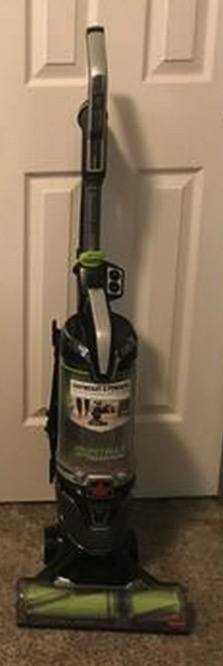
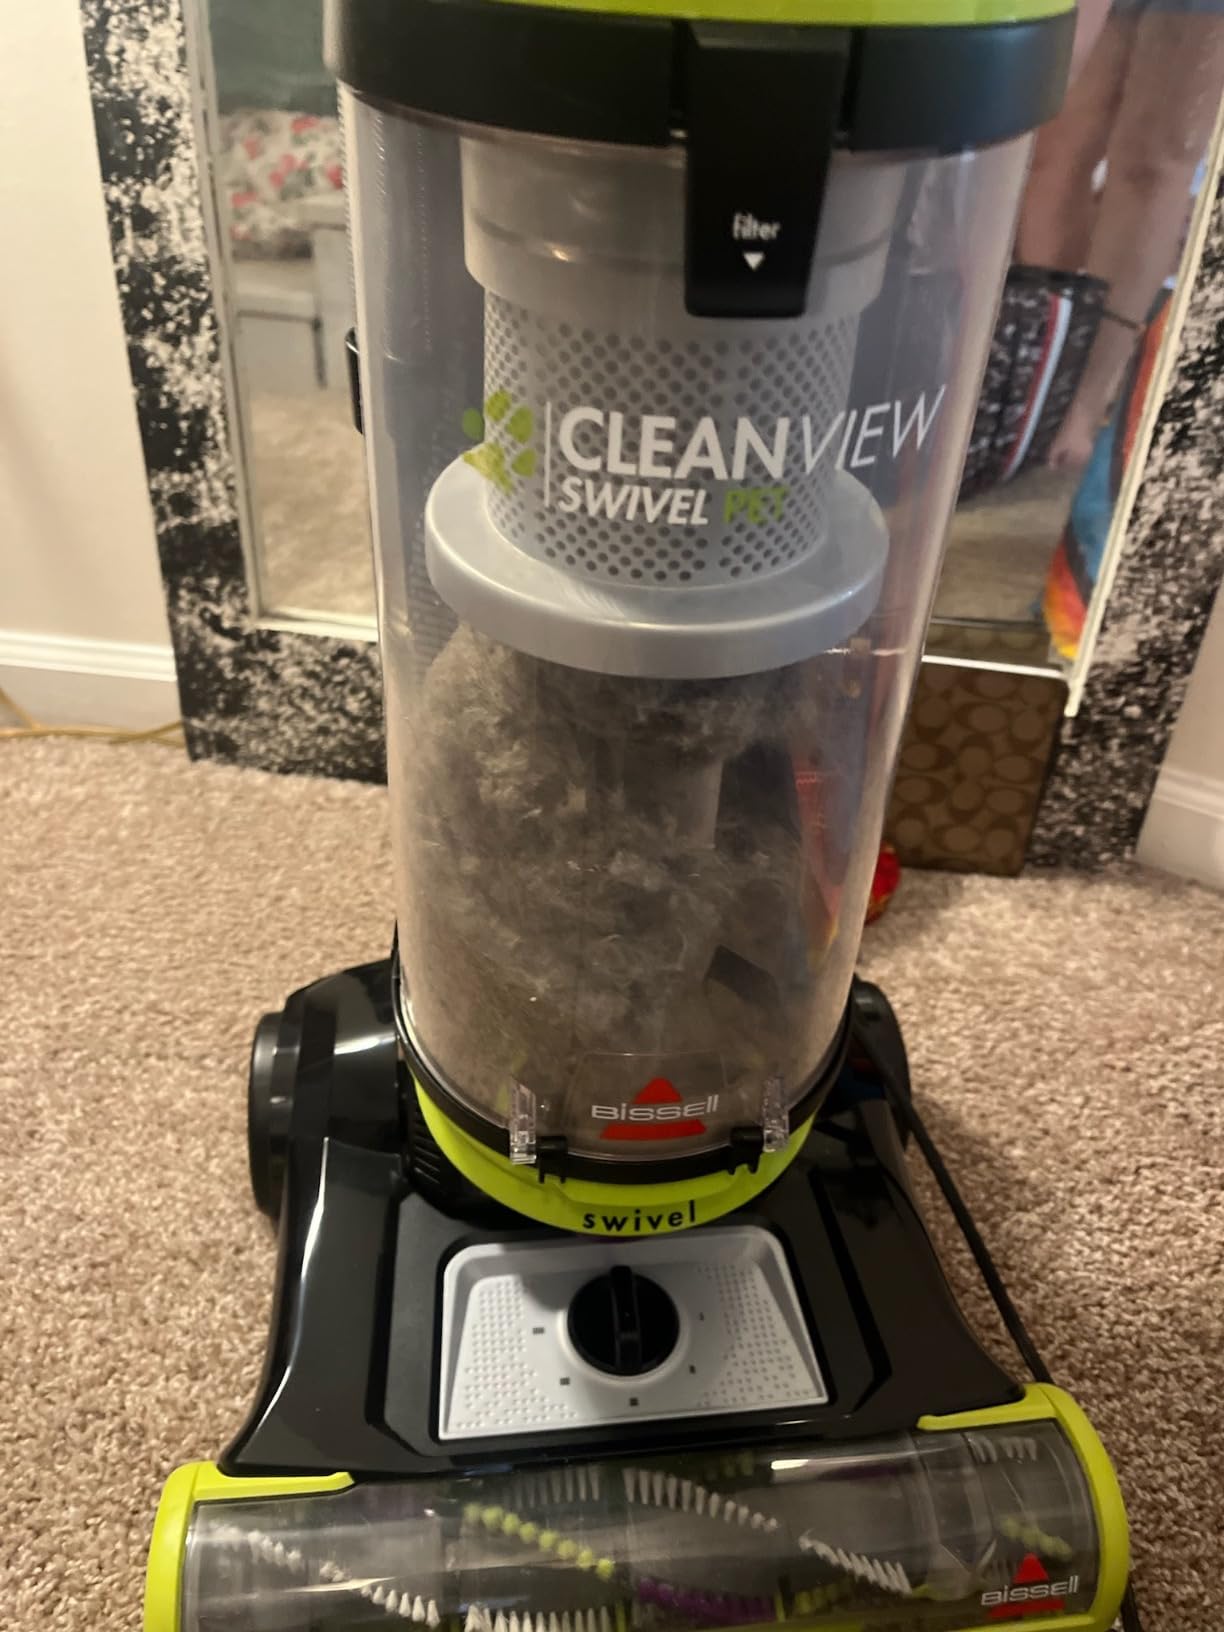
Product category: items_vacuum
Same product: no